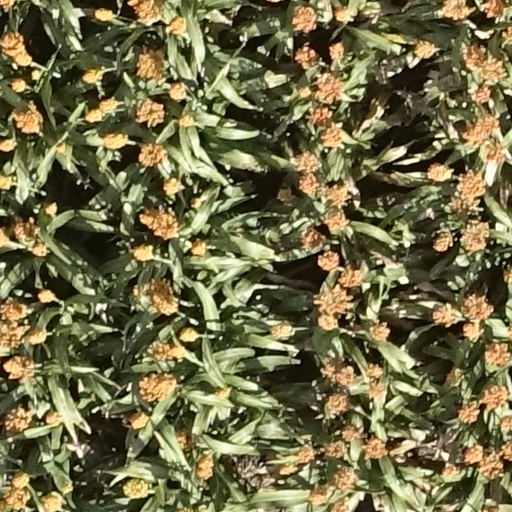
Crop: sorghum